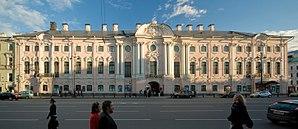
Le comte Sergueï Grigorievitch Stroganov, né le 8 novembre 1811 à Moscou, décédé le 28 mars 1882 à Saint-Pétersbourg, est un aristocrate russe appartenant à la célèbre famille Stroganoff. Il fut maire de Moscou, puis gouverneur général de Moscou et gouverneur militaire de Riga et de Minsk, mais il passa surtout à la postérité pour ses immenses collections d'art et sa philanthropie. Il accéda au rang honorifique de général de cavalerie.